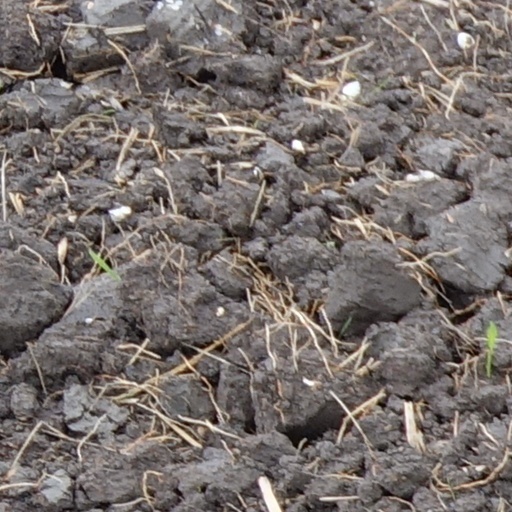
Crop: wheat